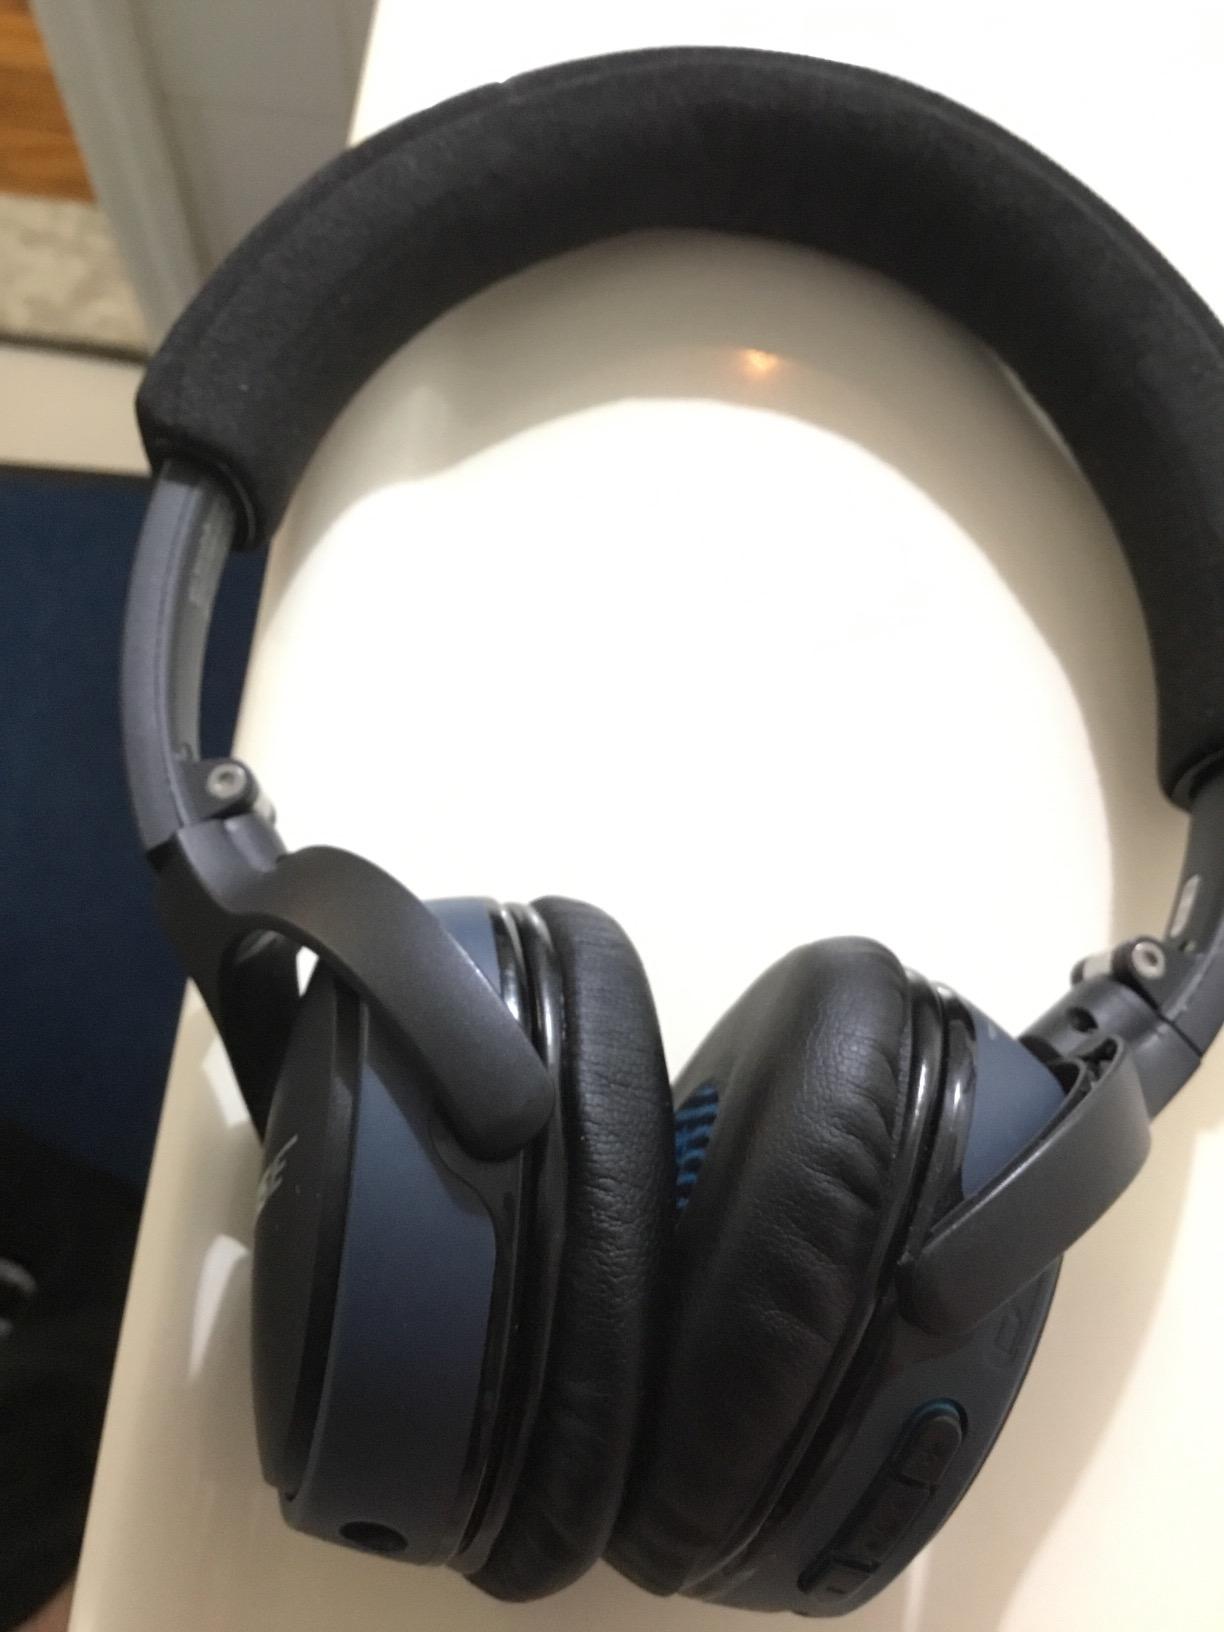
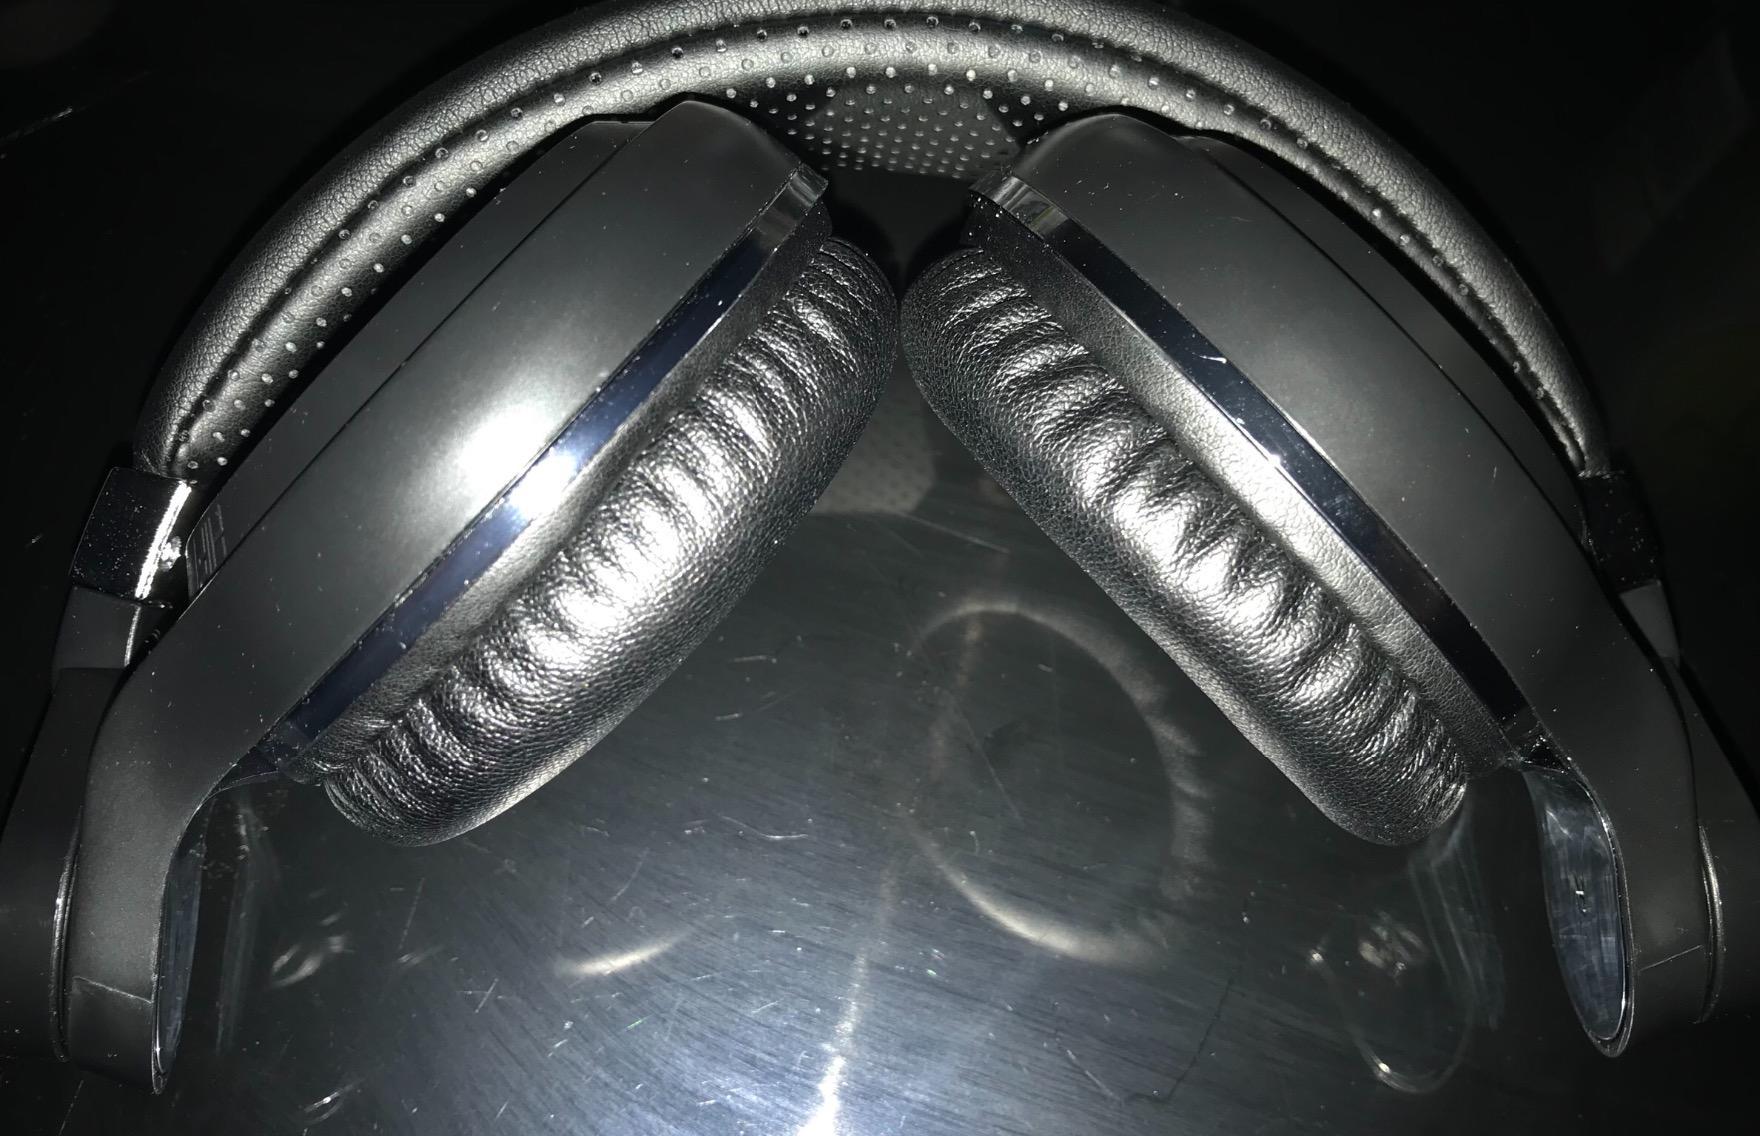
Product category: headphones
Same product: no